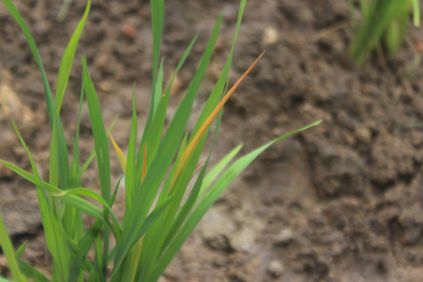
Disease: Tungro